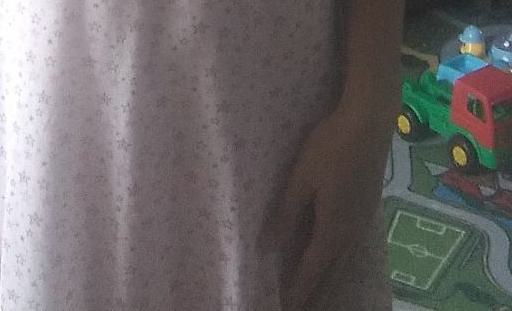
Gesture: no_gesture